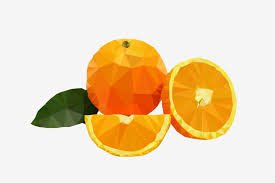
Label: Orange